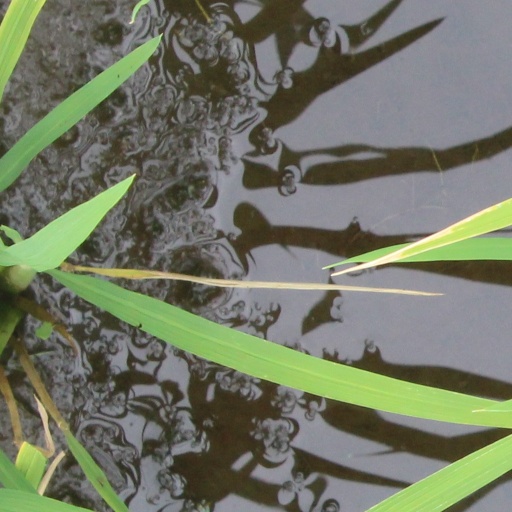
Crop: rice